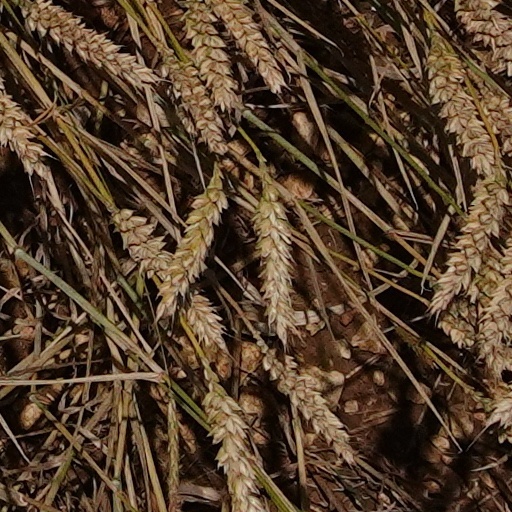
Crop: wheat